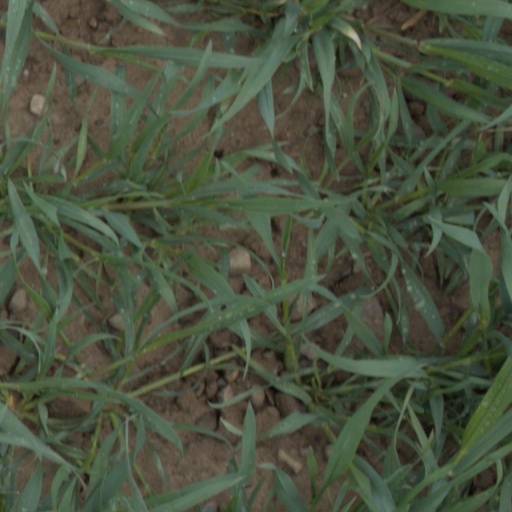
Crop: wheat